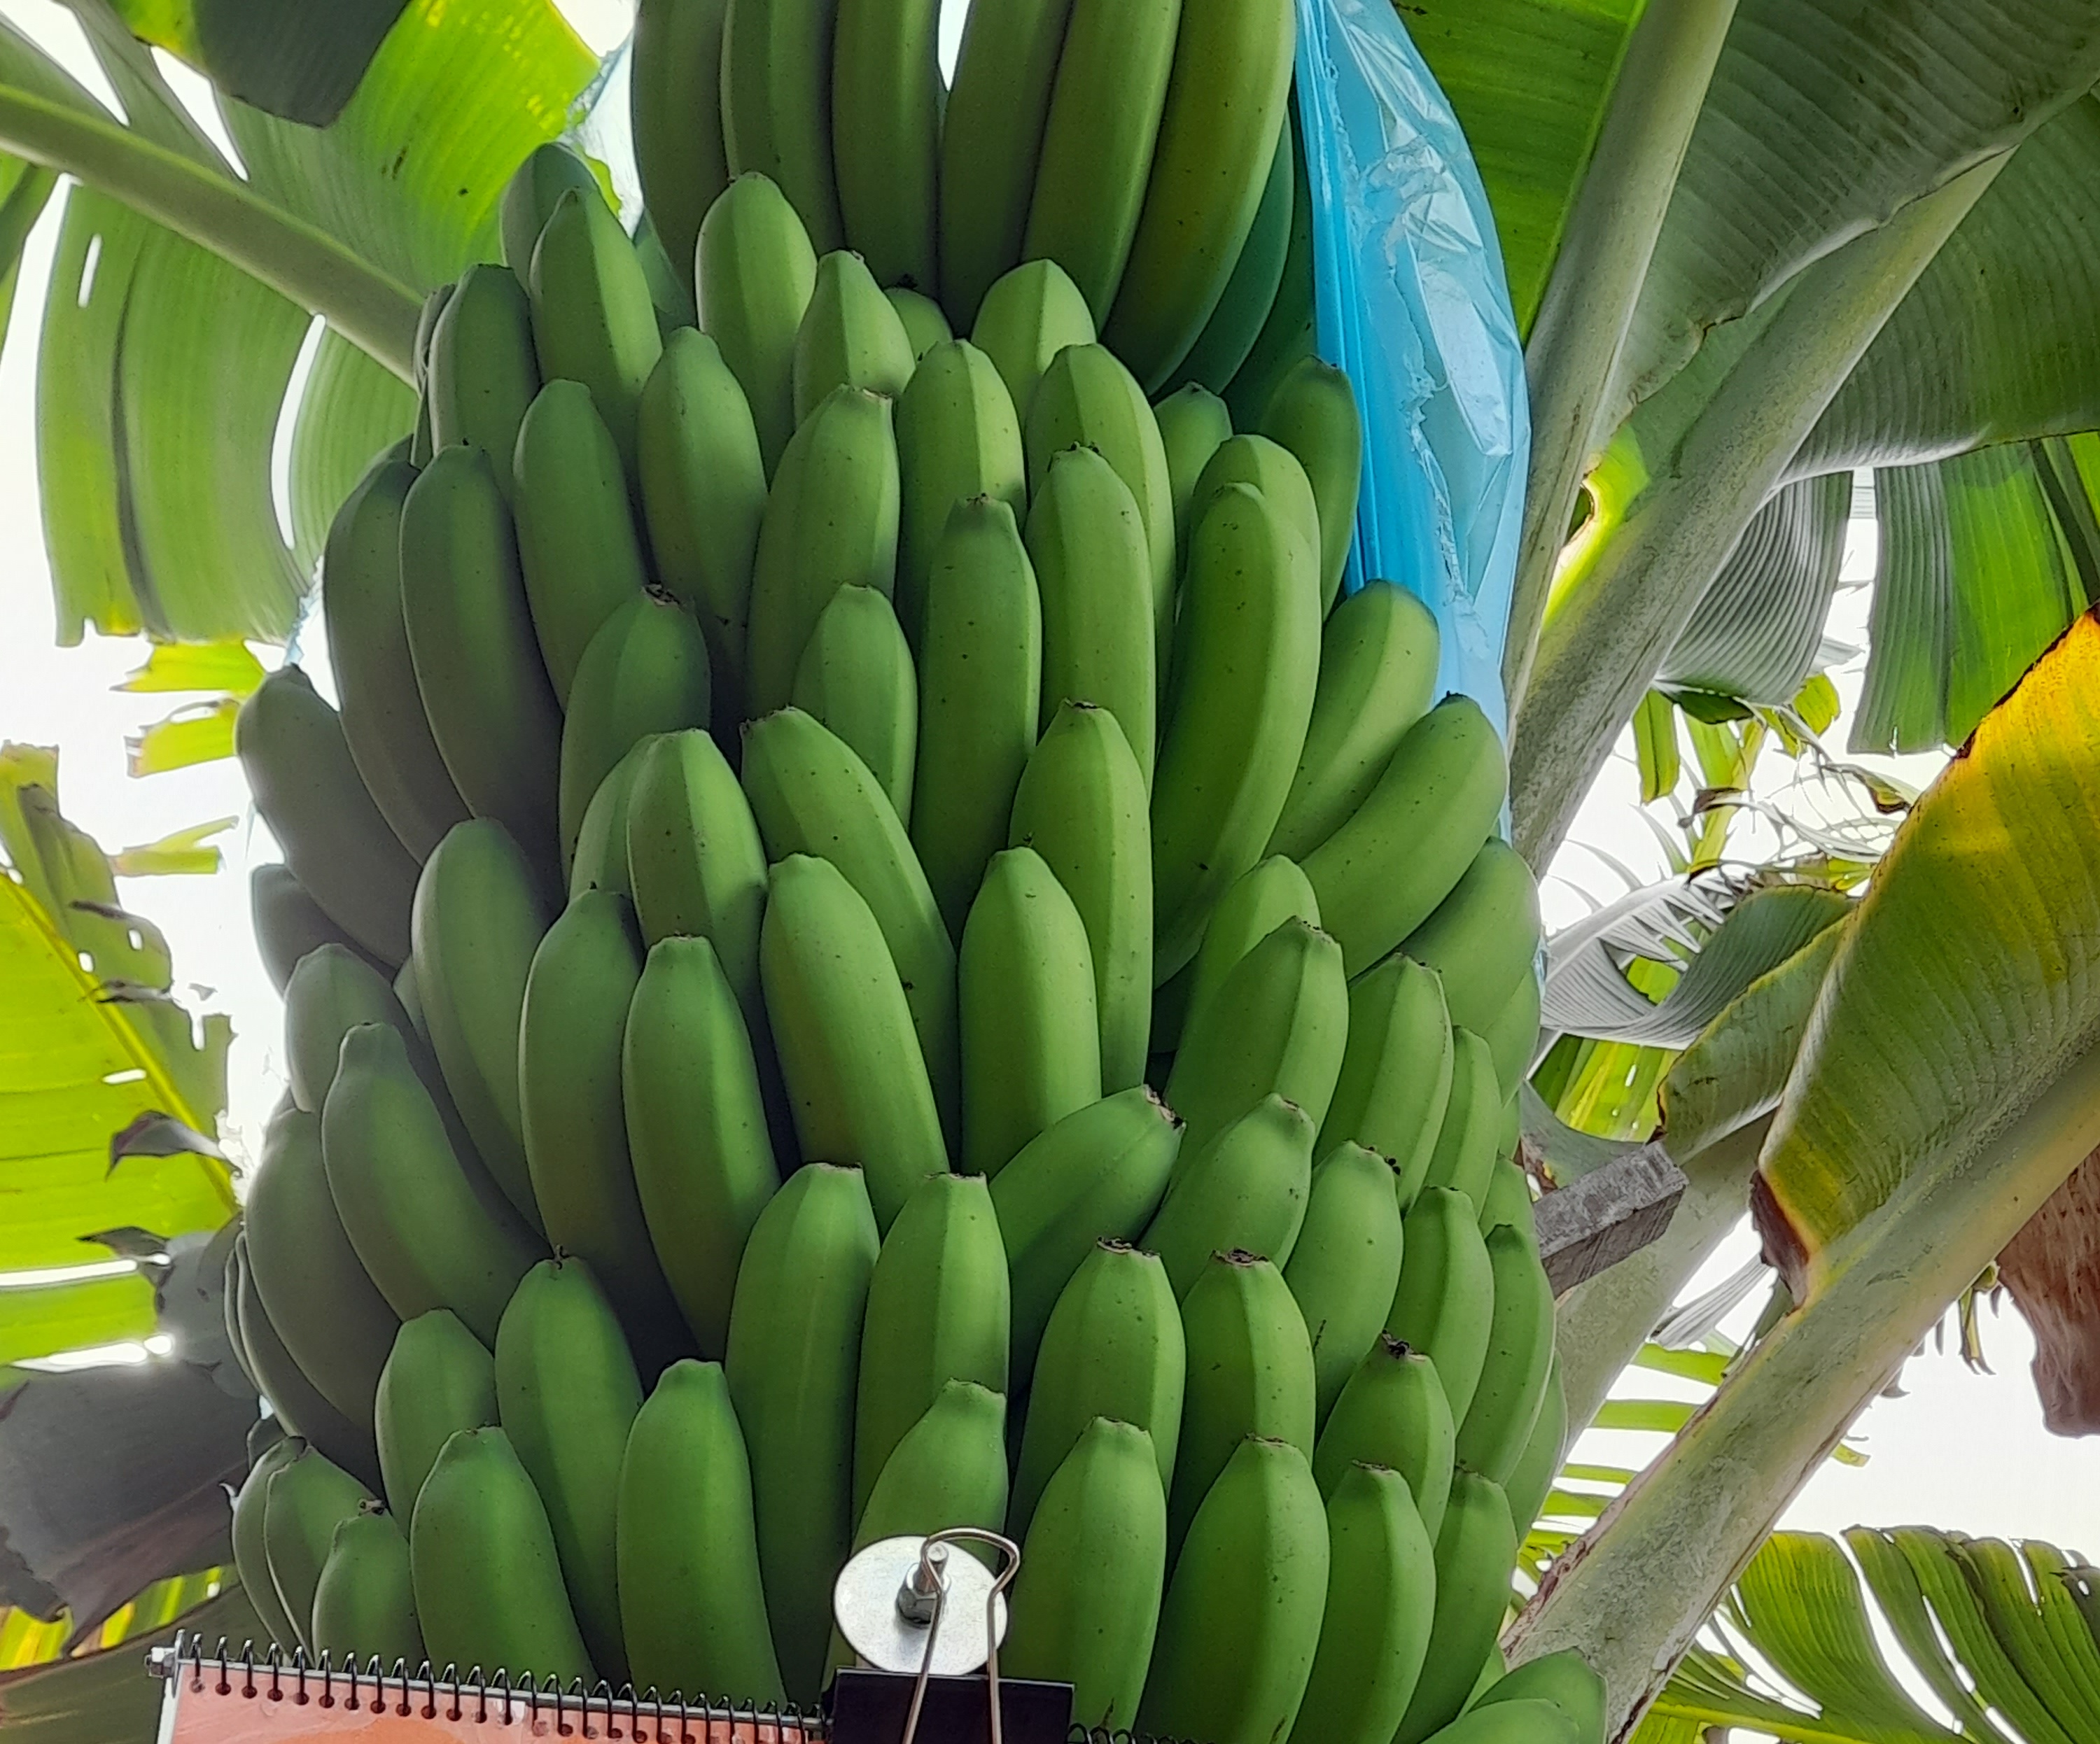
Label: Cut